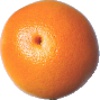
Label: pink_grapefruit